Filmfest Dresden

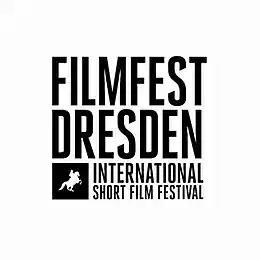
Filmfest Dresden Logo

Filmfest Dresden ("Dresden Film Festival") is an international short film festival since 1989 based in Dresden, Germany. The focus of the competition is on short feature films and animated films.